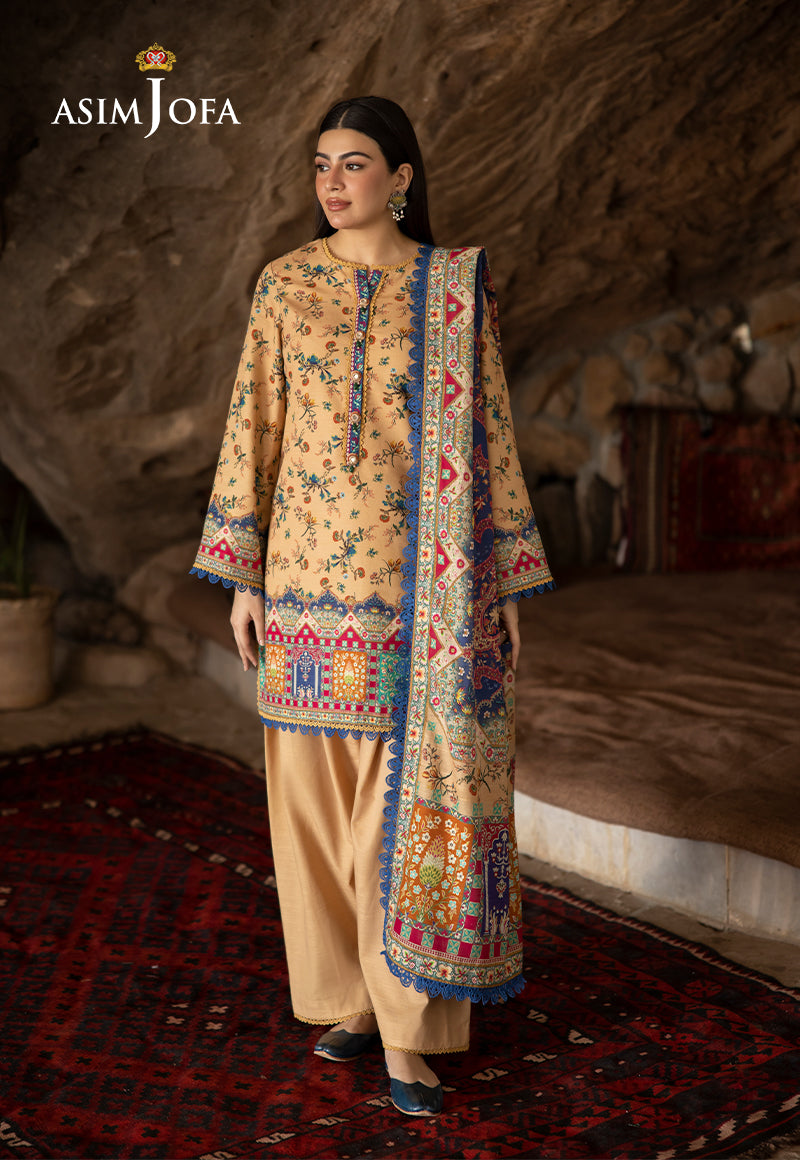
beige multi embroidered salwar suit